Zhang Mengmeng

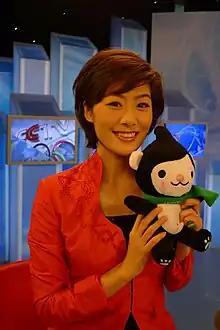
Zhang Mengmeng

Zhang Mengmeng (born July 8, 1980) is a sport announcer and commentator for China Central Television, who specializes in synchronised swimming and diving. Prior to joining CCTV-5, Zhang won the "Who will Commentate the Beijing Olympics" sport announcer competition in 2005. She received a sport broadcasting award for young announcers in 2010.